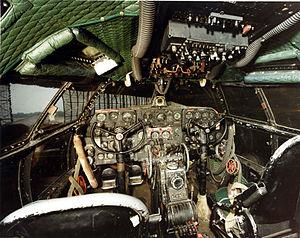
Le Curtiss C-46 Commando était un appareil de transport bimoteur américain conçu à l'origine comme un appareil commercial de haute altitude. Il fut à la place utilisé comme appareil de transport militaire pendant la Seconde Guerre mondiale, tant par l'United States Army Air Forces que par l'US Navy et l'US Marine Corps sous la désignation de R5C. Surnommé par ses pilotes « The Whale » ou « Curtiss Calamity », le C-46 servit dans un rôle similaire à celui de son homologue, le Douglas C-47 Skytrain, mais sans être produit à une si grande échelle.